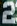
Number: 2